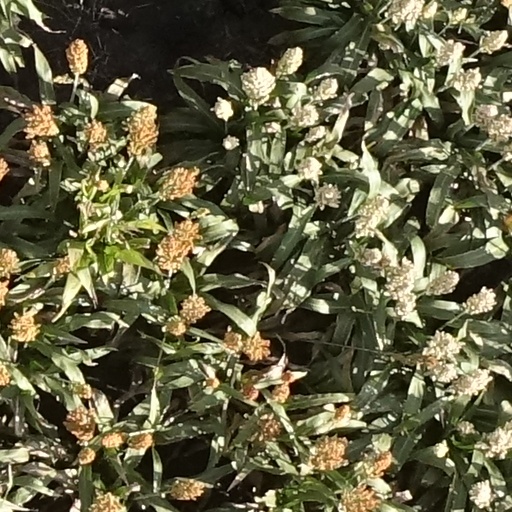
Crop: sorghum